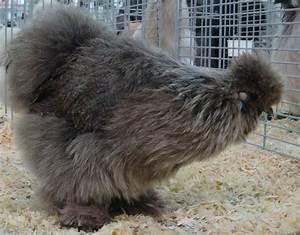
chicken